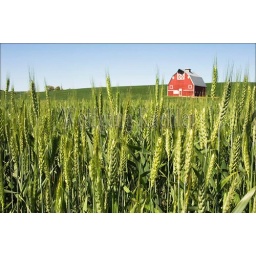
Usa, washington state, palouse, red barn in wheat field